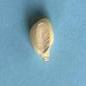
Maize quality: Good